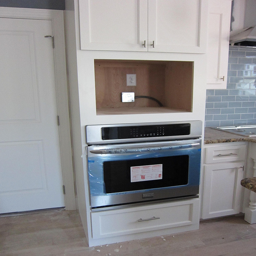
A new oven sits in its place, complete with manufacturer's stickers.
The inside of a kitchen with different appliances in it
A kitchen oven with a cavity above for a second appliance.
a silver stove and some white cabinets in a kitchen
a kitchen with cupboards and a stove